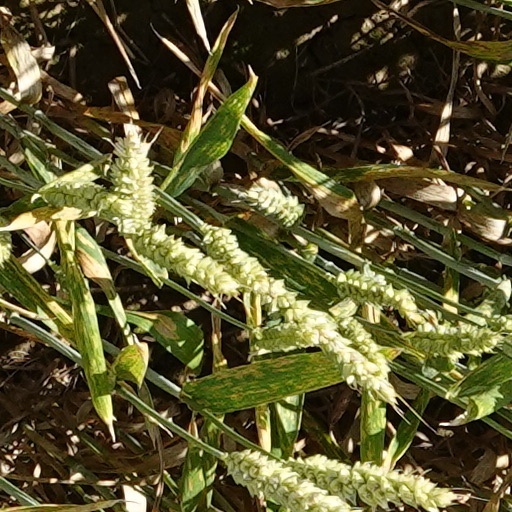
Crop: wheat